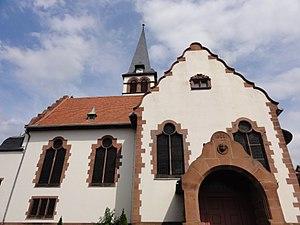
Alsace, Bas-Rhin, Église protestante de Lingolsheim, rue du Château (IA00024146).
Gustave Adolphe Oberthür, né le 18 octobre 1872 à Bischwiller et mort le 15 mars 1965 à Strasbourg, est un architecte alsacien.